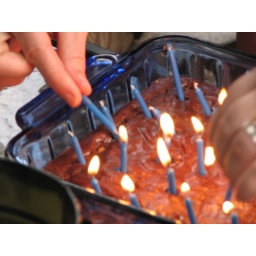
The candles are a bit wonky because they melted in the kitchen due to the heat of the stove. Oops!